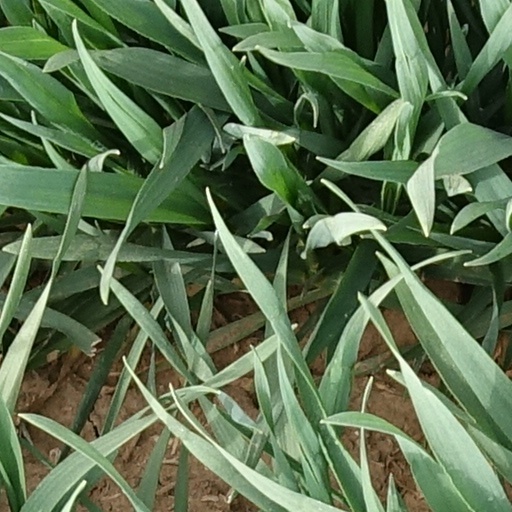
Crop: wheat